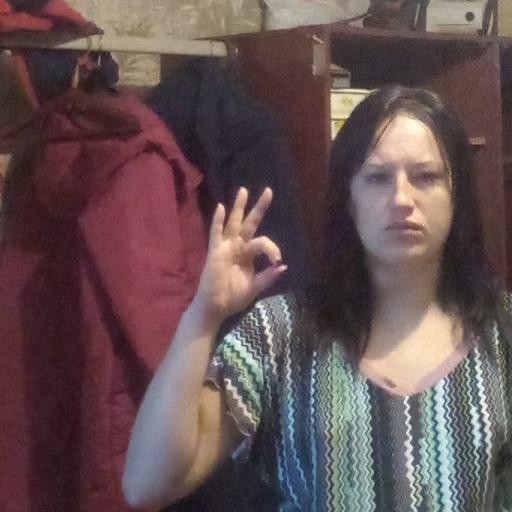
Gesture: ok